Gumnaami

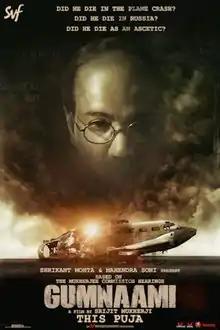
Teaser poster

Gumnaami is a 2019 Indian Bengali-language mystery film based on the true events directed by Srijit Mukherji, which deals with the mystery of Netaji's death, based on the Mukherjee Commission hearings and the book "Conundrum" written by Anuj Dhar and Chandrachur Ghose. It has been produced by Shrikant Mohta, Pranay Ranjan, and Mahendra Soni under the banner of Shree Venkatesh Films. Prosenjit Chatterjee plays the roles of Subhas Chandra Bose and Gumnaami Baba.